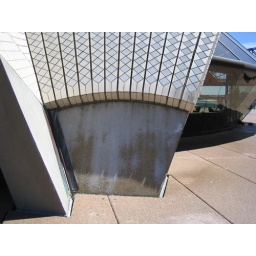
the cloud hovering over the ground